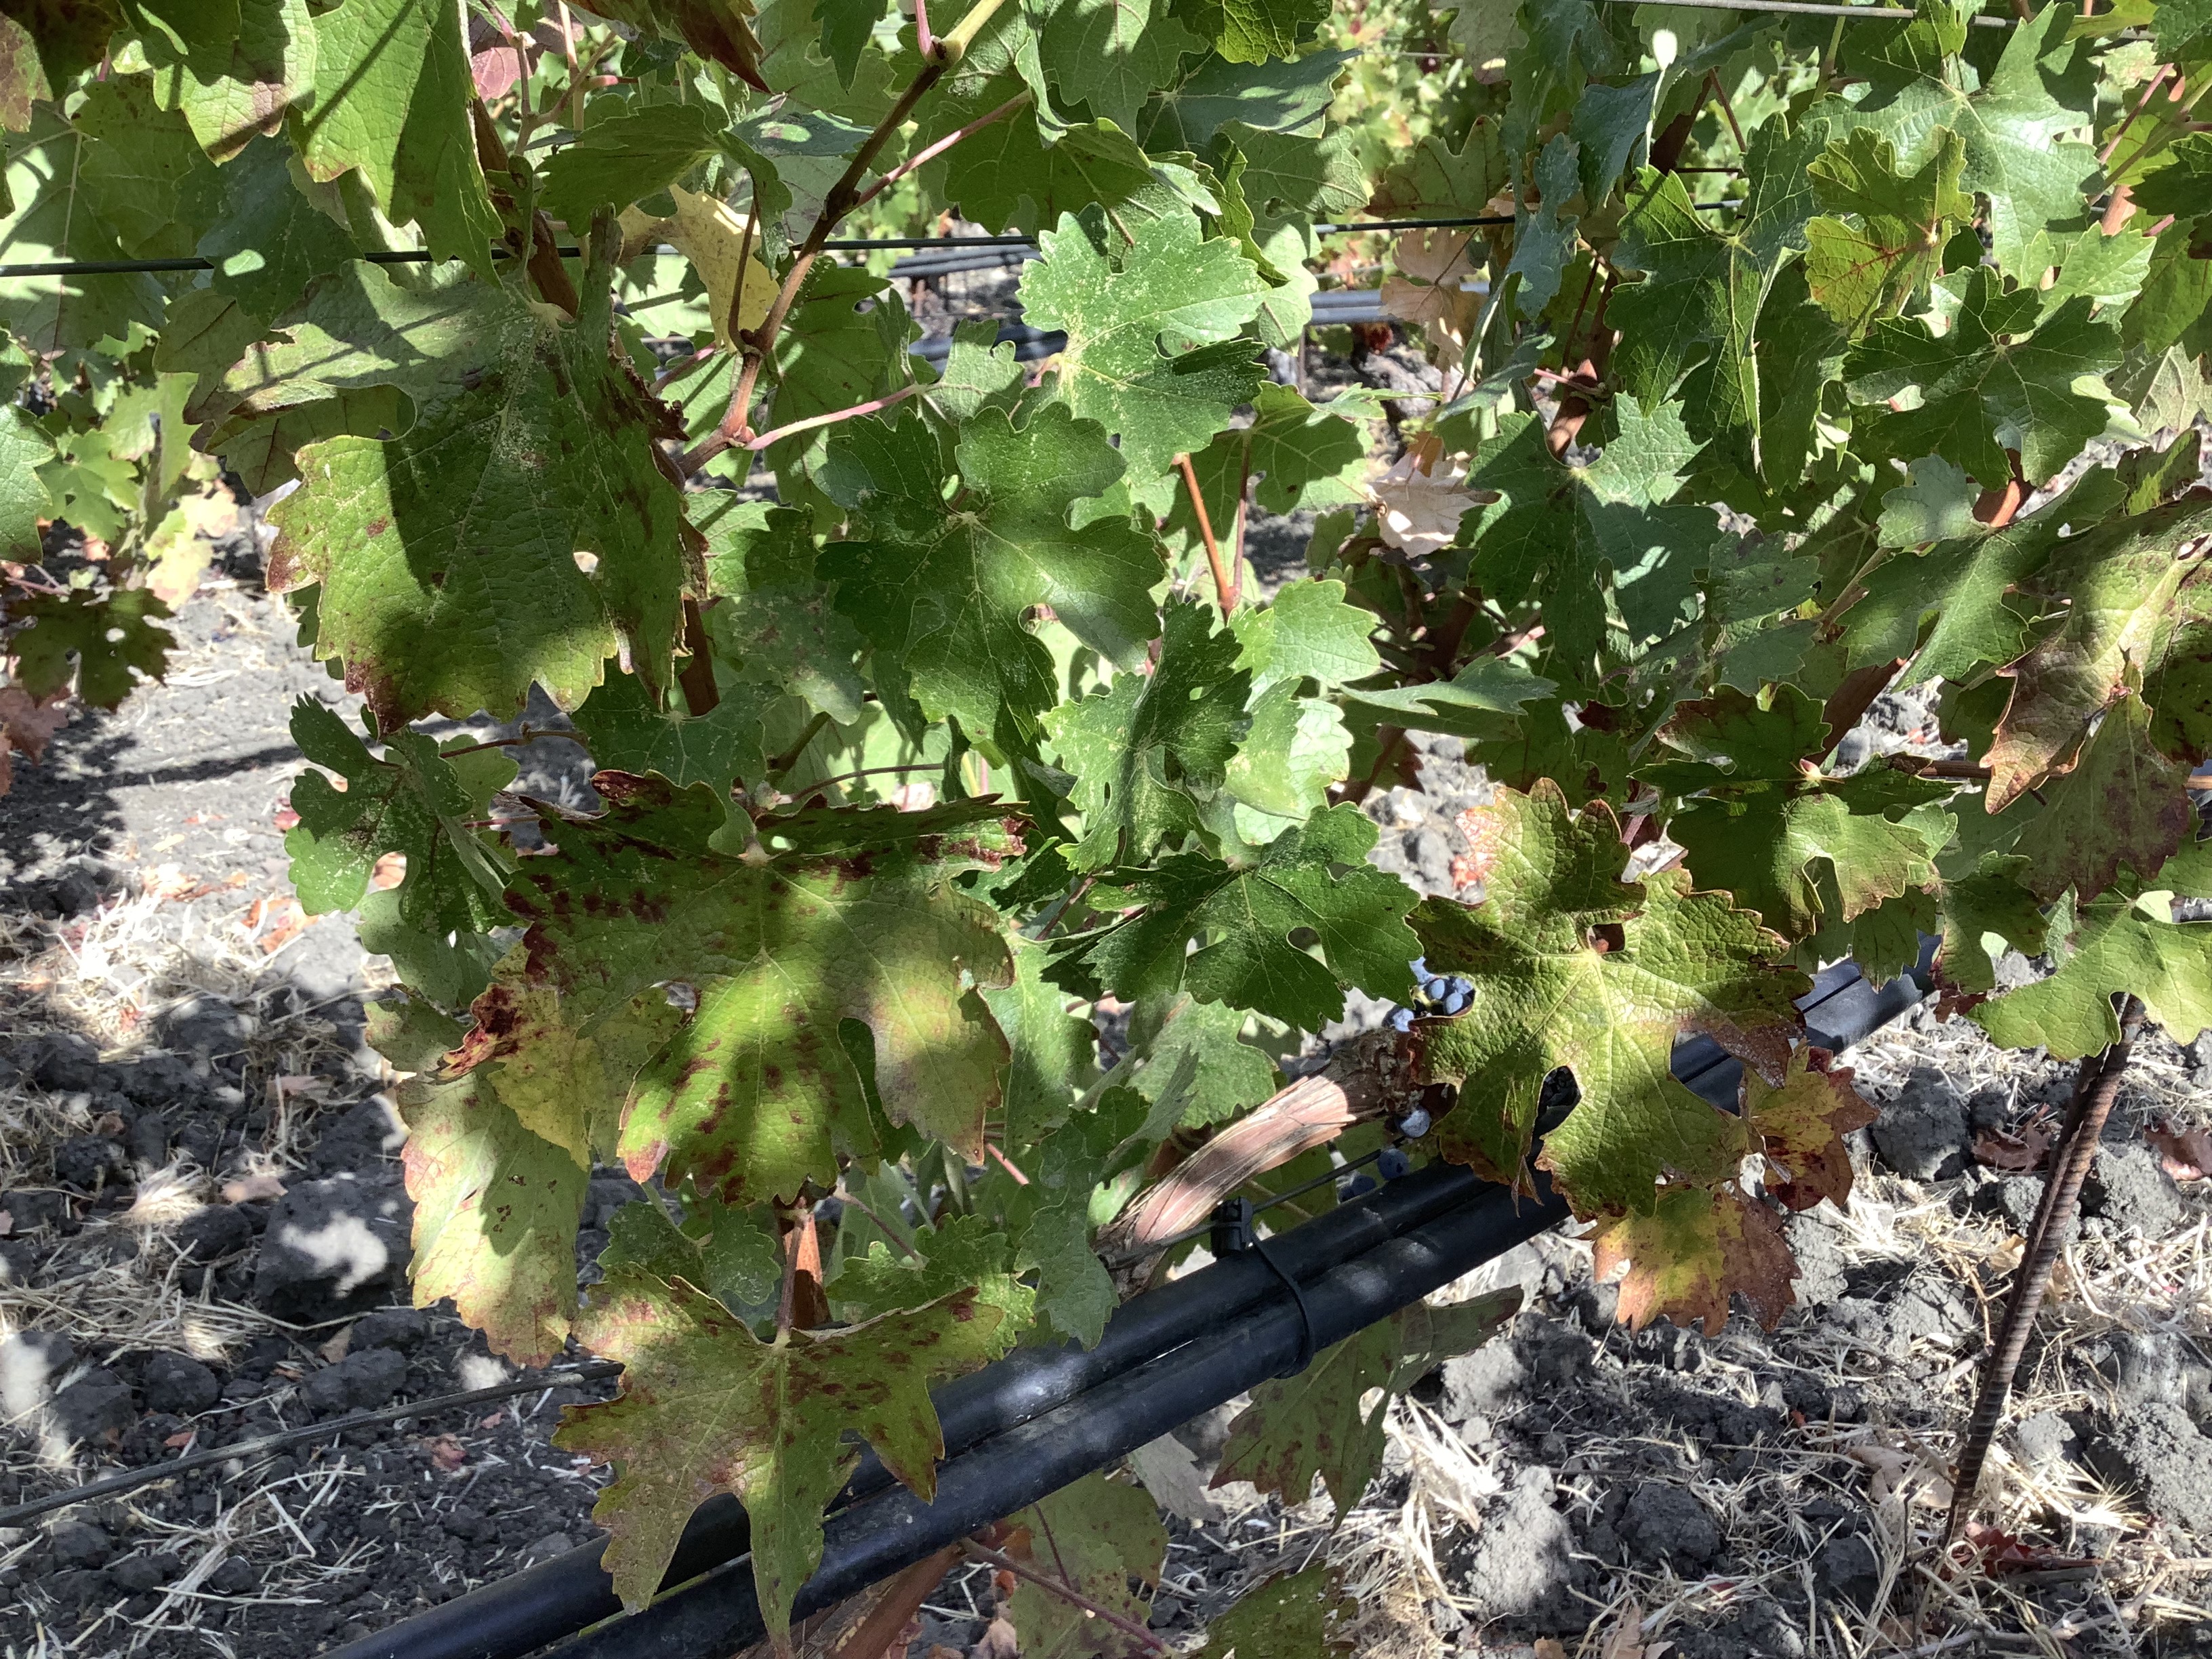
Label: Red Blotch